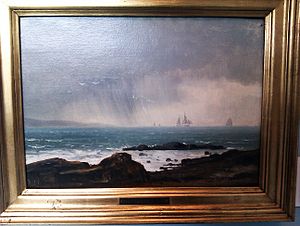
Holger Drachmann / Historie
Marinemaleri af Drachmann, 1868, Bornholms Kunstmuseum
Holger Henrik Herholdt Drachmann var en dansk digter og kunstmaler. Han er en af Det Moderne Gennembruds ledende mænd. Han var far til politikeren Povl Drachmann.